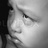
Emotion: sad